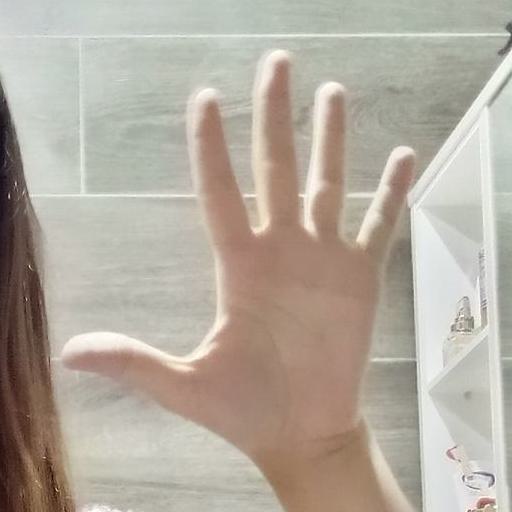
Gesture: palm